Frank Lloyd Wright Home and Studio

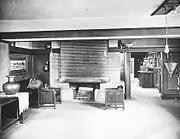
Drafting room

The Oak Park Development Corporation bought the house and studio in July 1974; it was the first project the corporation had ever undertaken. The purchase price was financed by a loan from Avenue State Bank, which provided $168,000. The corporation handed over operations to the Frank Lloyd Wright Home and Studio Foundation, which had been organized that June to care for the building. The home and studio opened as a museum on July 17, 1974, charging an admission fee to raise funds for preservation. Shortly afterward, Frank's eldest son Lloyd revisited the building, saying that "it's a miracle" that the house section's decorations remained largely intact. Lloyd regarded the building's sale as part of a "stupid" trend of selling off land for profit, though he expressed optimism about the complex's preservation. The trust hired dozens of "interpreters" or tour guides; within seven weeks, they had given tours to 1,600 visitors.